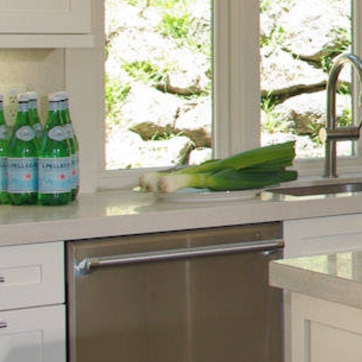
Material: food